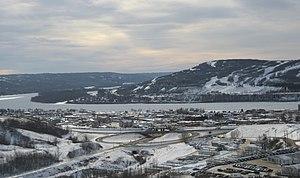
Cet article présente une liste des villes de l'Alberta. Elle recense toutes les municipalités de la province canadienne de l'Alberta ayant le statut juridique de ville, un statut de municipalité urbaine qui se situe entre le village et la cité selon le nombre d'habitants. Lors du recensement de 2011, l'Alberta comprenait 107 villes ayant le statut de town. Celles-ci sont classées par ordre alphabétique dans un tableau triable contenant leur nom, la municipalité spécialisée ou rurale qui leur sont environnante ou adjacente, leur population selon le recensement municipal le plus récent, selon le recensement du Canada de 2011 et selon le recensement du Canada de 2006, le changement démographique entre 2006 et 2011, leur superficie ainsi que leur densité de population.